University of Missouri School of Music

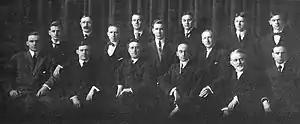
The 1908 Zeta Chapter of Phi Mu Alpha Sinfonia, including German professor, pianist, and glee club director Hermann Almstedt

Organist James Quarles was appointed the chair of the department in 1923. Previously head of Cornell University's Music Department, Quarles became Missouri's first Dean of the School of Fine Arts upon its establishment as the university's tenth division in 1924. He also compiled and edited a book of school songs. Other dramatic changes occurred in 1924 as the Department of Music found a new home in Lathrop Hall, a re-purposed dormitory near Francis Quadrangle, and the university assumed responsibility for the Phi Mu Alpha Concert Series which had become too popular for the fraternity to manage. At that time it was rechristened as the "University Concert Series;" the series continues as of 2021. Outside of the concert series, famous Columbia ragtime pianist Blind Boone attended rehearsal and performed for the Cadet Band. In 1933, the Department of Music became a member of the National Association of Schools of Music and in 1935 the University Concert Series hosted pianist Sergei Rachmaninoff in front of a crowd of thousands. The university's most exclusive choral ensemble, University Singers, was created in 1946 by choral director Paul Van Bodegraven. In 1941, as women became increasingly involved in the department, they established an international music fraternity, Sigma Alpha Iota. In 1954, pianist Bethune Bischooff became the first woman appointed to a full-time position. The band program was reorganized in 1956 and the Cadet Band became the football band; Professor Richard Hills named them "Marching Mizzou".